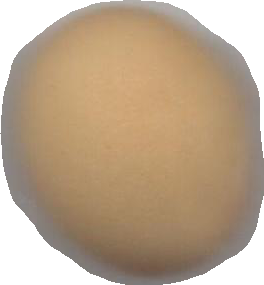
Variety: Grobogan